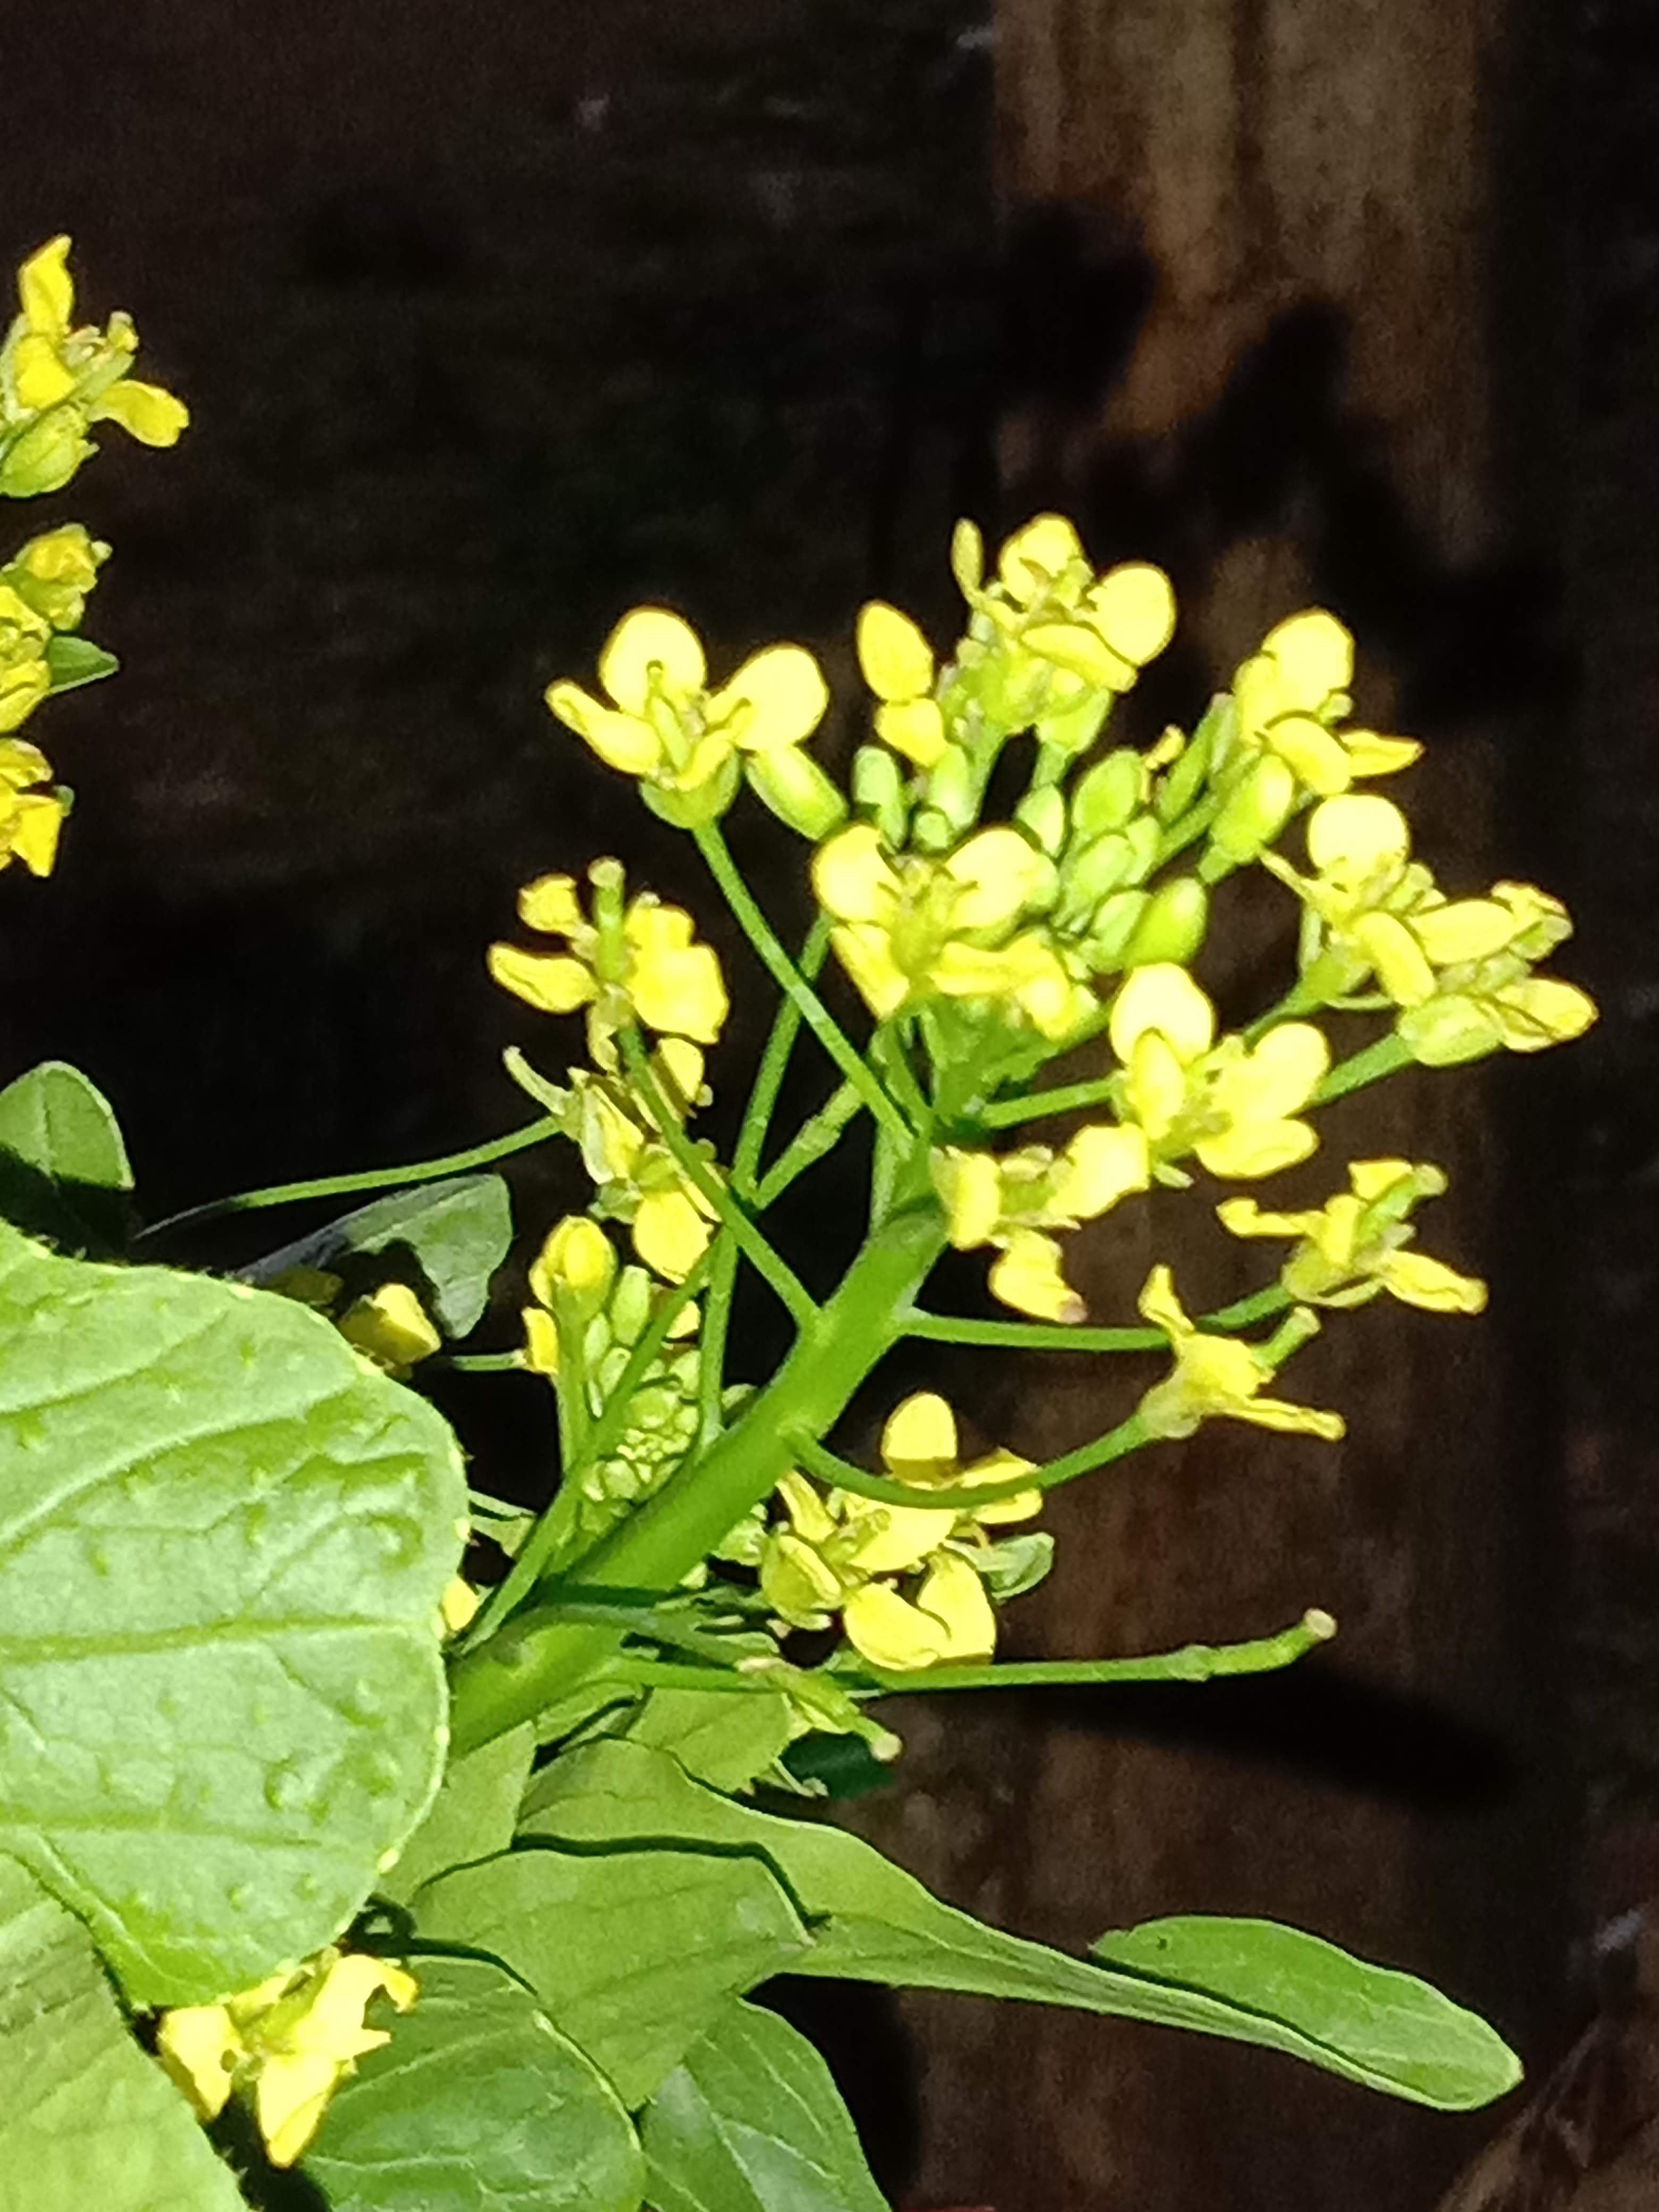
flowers, flower, flowering plant, plant, yellow, mustard plant, brassica rapa, leaf, mustard, mustard and cabbage family, Black mustard, brassica, spurge family, wallflower